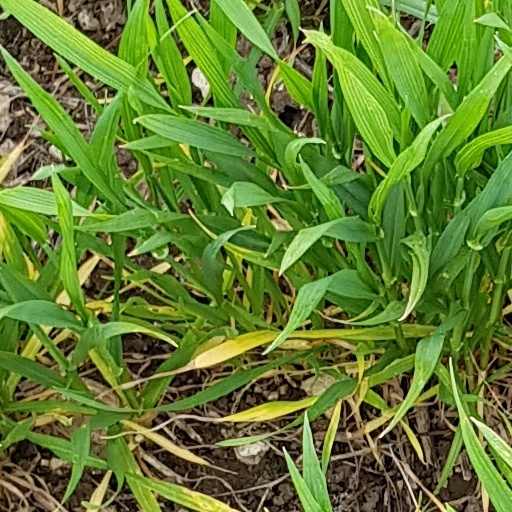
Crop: wheat